Battle of Wattignies

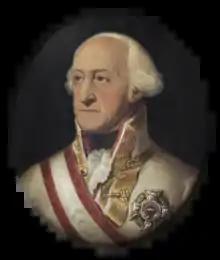
Prince of Coburg

At dawn on 29 September, a column under François Sébastien Charles Joseph de Croix, Count of Clerfayt crossed the Sambre at Berlaimont, southwest of Maubeuge. To the northeast, Franz Vincenz von Hoditz's column crossed the river near Pont-sur-Sambre and a third column led by Wenzel Joseph von Colloredo crossed the Sambre at Hautmont. In a series of skirmishes, the three Austrian columns pressed east, finally driving Desjardin's troops into the Maubeuge entrenched camp, with losses of 150 men and two cannons. To the east of Maubeuge, Austrians under Maximilian Anton Karl, Count Baillet de Latour crossed the Sambre near Marpent and Jeumont. A column under Alexander Friedrich von Seckendorf crossed near Merbes-le-Château farther east. These forces forced Meyer's troops in disorder back within Maubeuge, which was isolated.